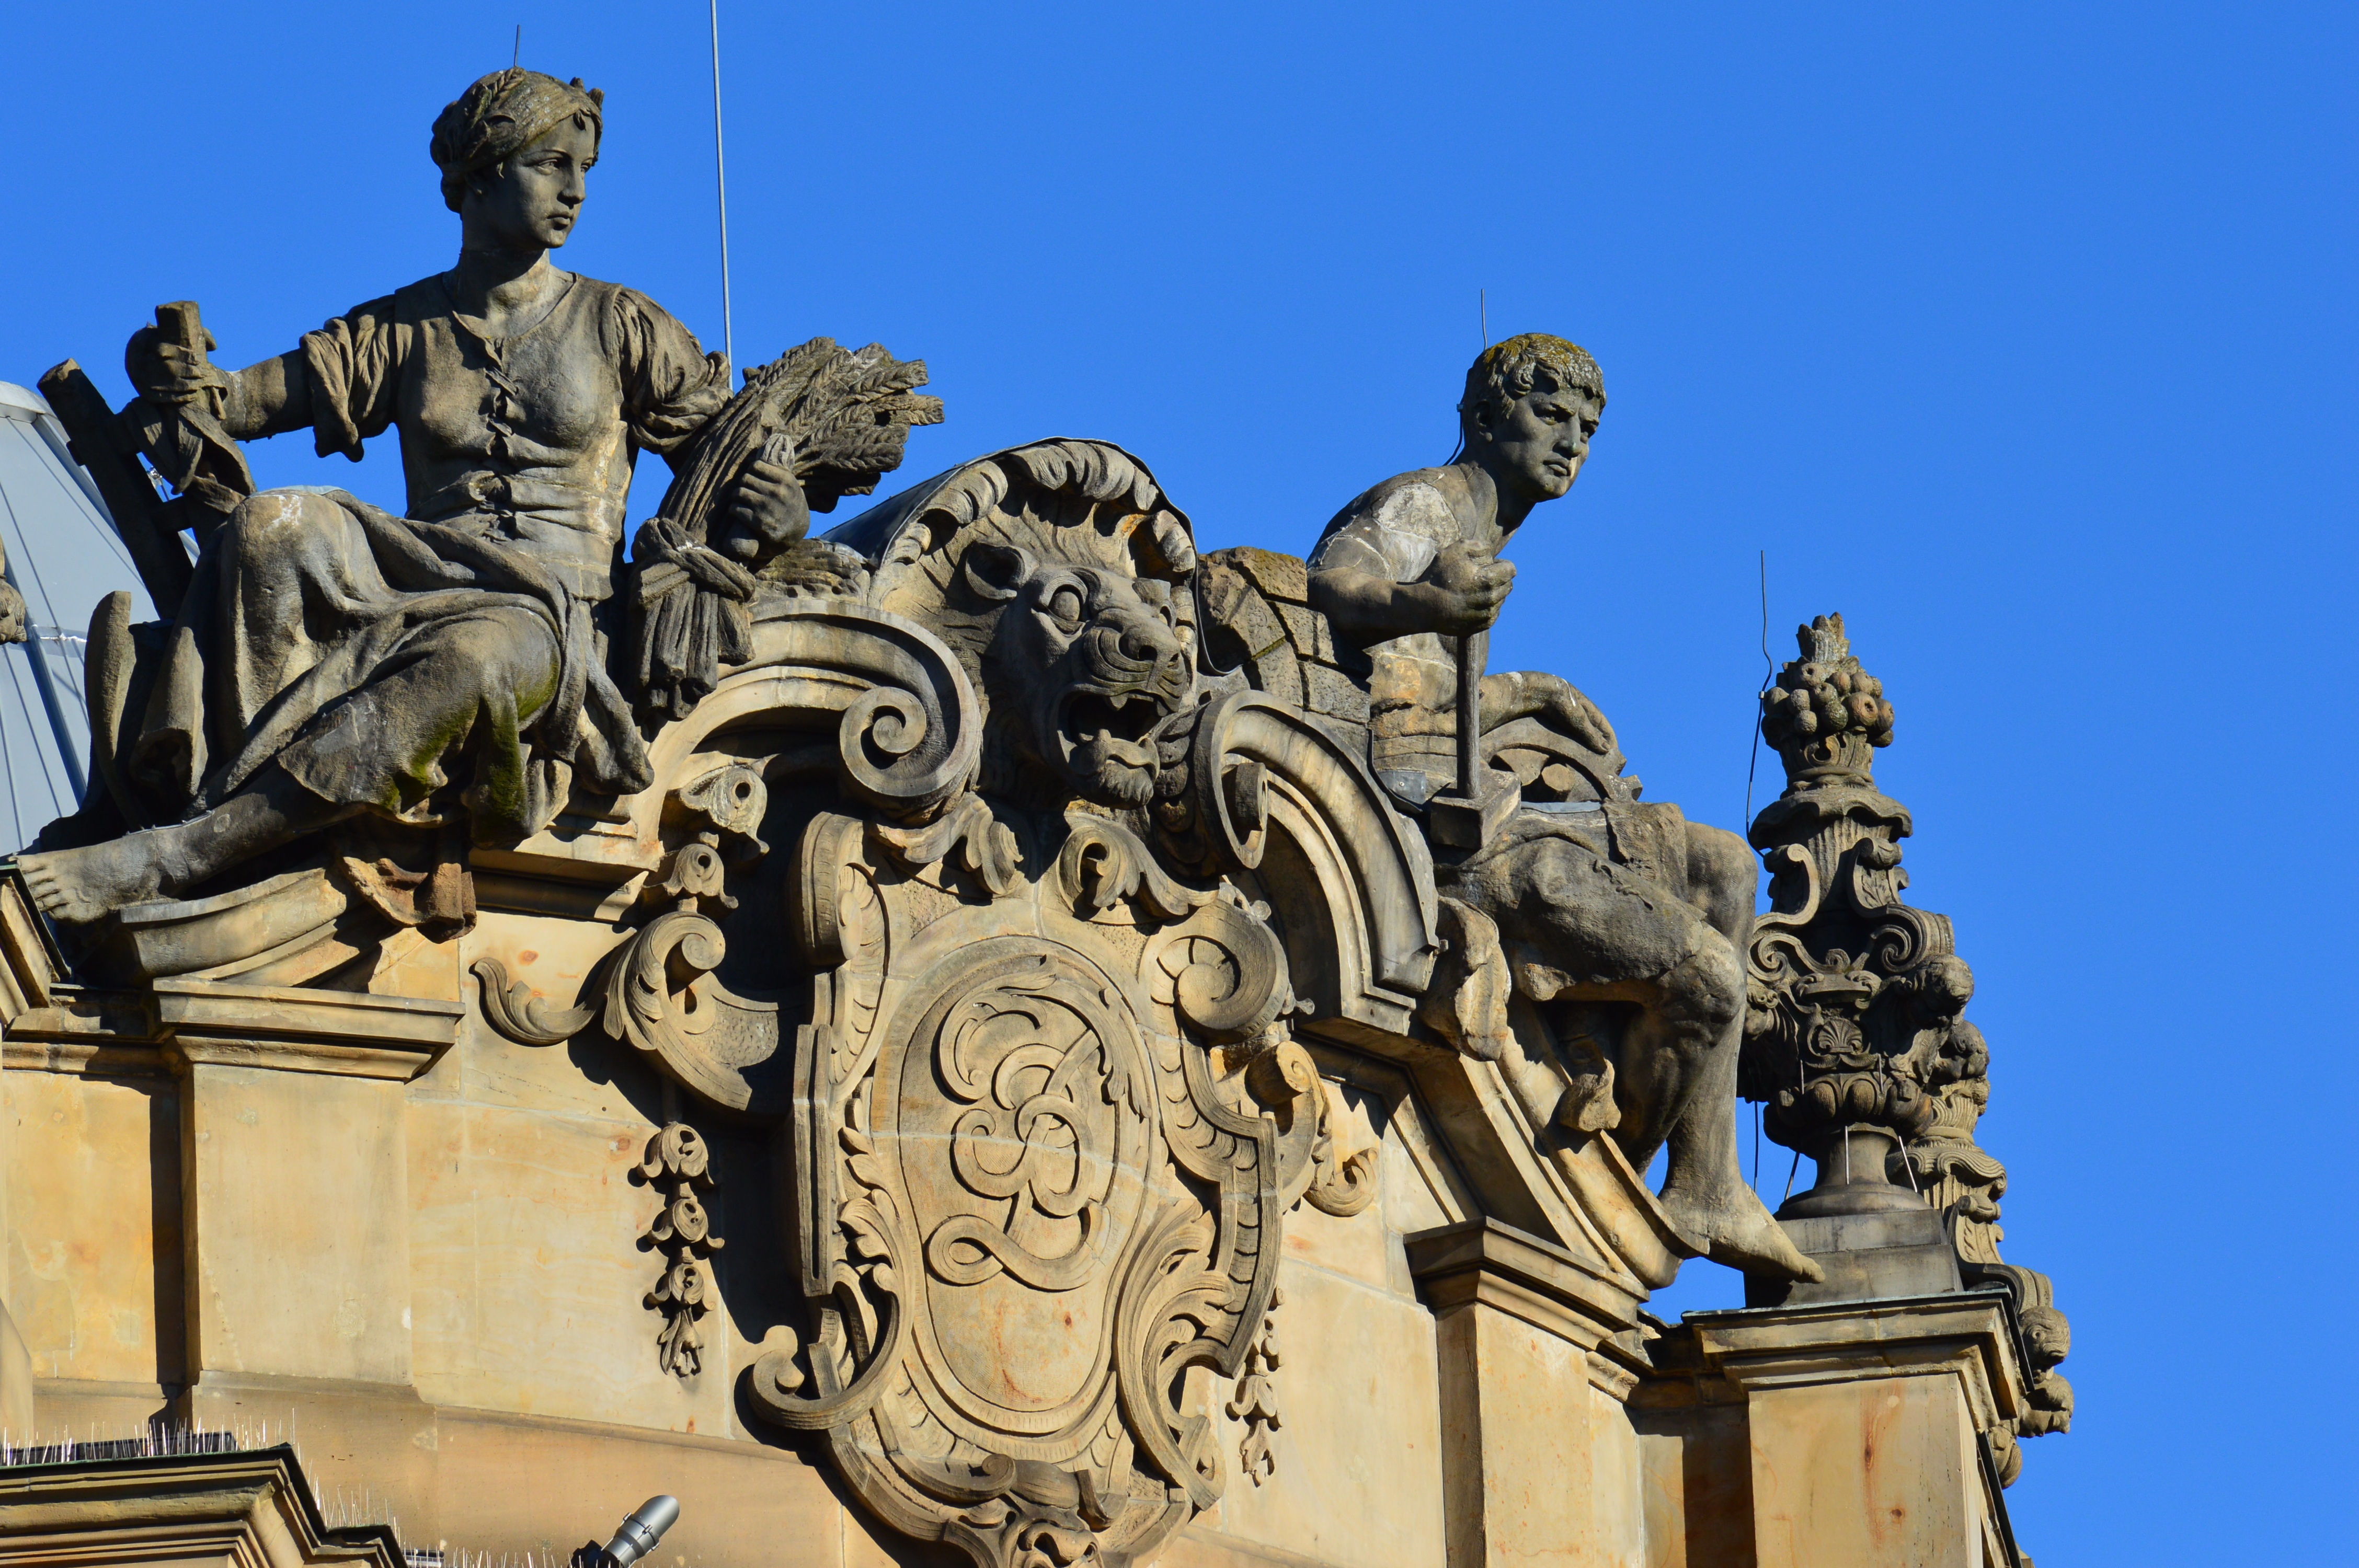
architecture, building, monument, statue, sculpture, art, figures, ancient history